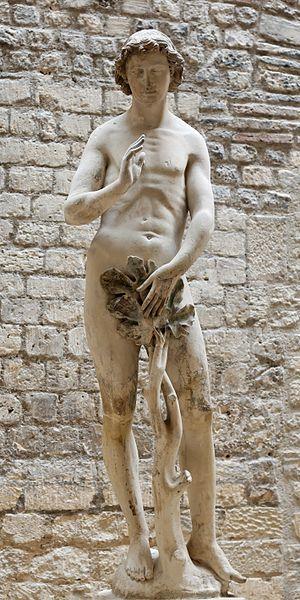
Adam. Provient du décor intérieur du bas sud du transept de Notre-Dame de Paris. Avec une statue d'Ève en pendant, il encadrait un Christ du Jugement dernier.
La cathédrale Notre-Dame de Paris, communément appelée Notre-Dame, est l'un des monuments les plus emblématiques de Paris et de la France. Elle est située sur l'île de la Cité et est un lieu de culte catholique, siège de l'archidiocèse de Paris, dédiée à la Vierge Marie.